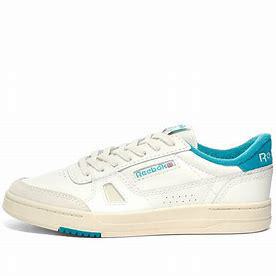
Brand: Reebok
Model: LT Court